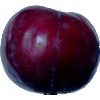
Label: Plum 2